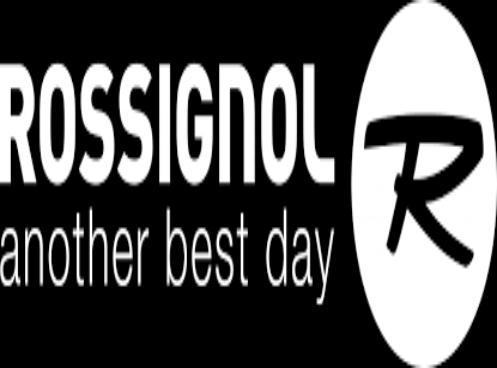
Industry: Sports